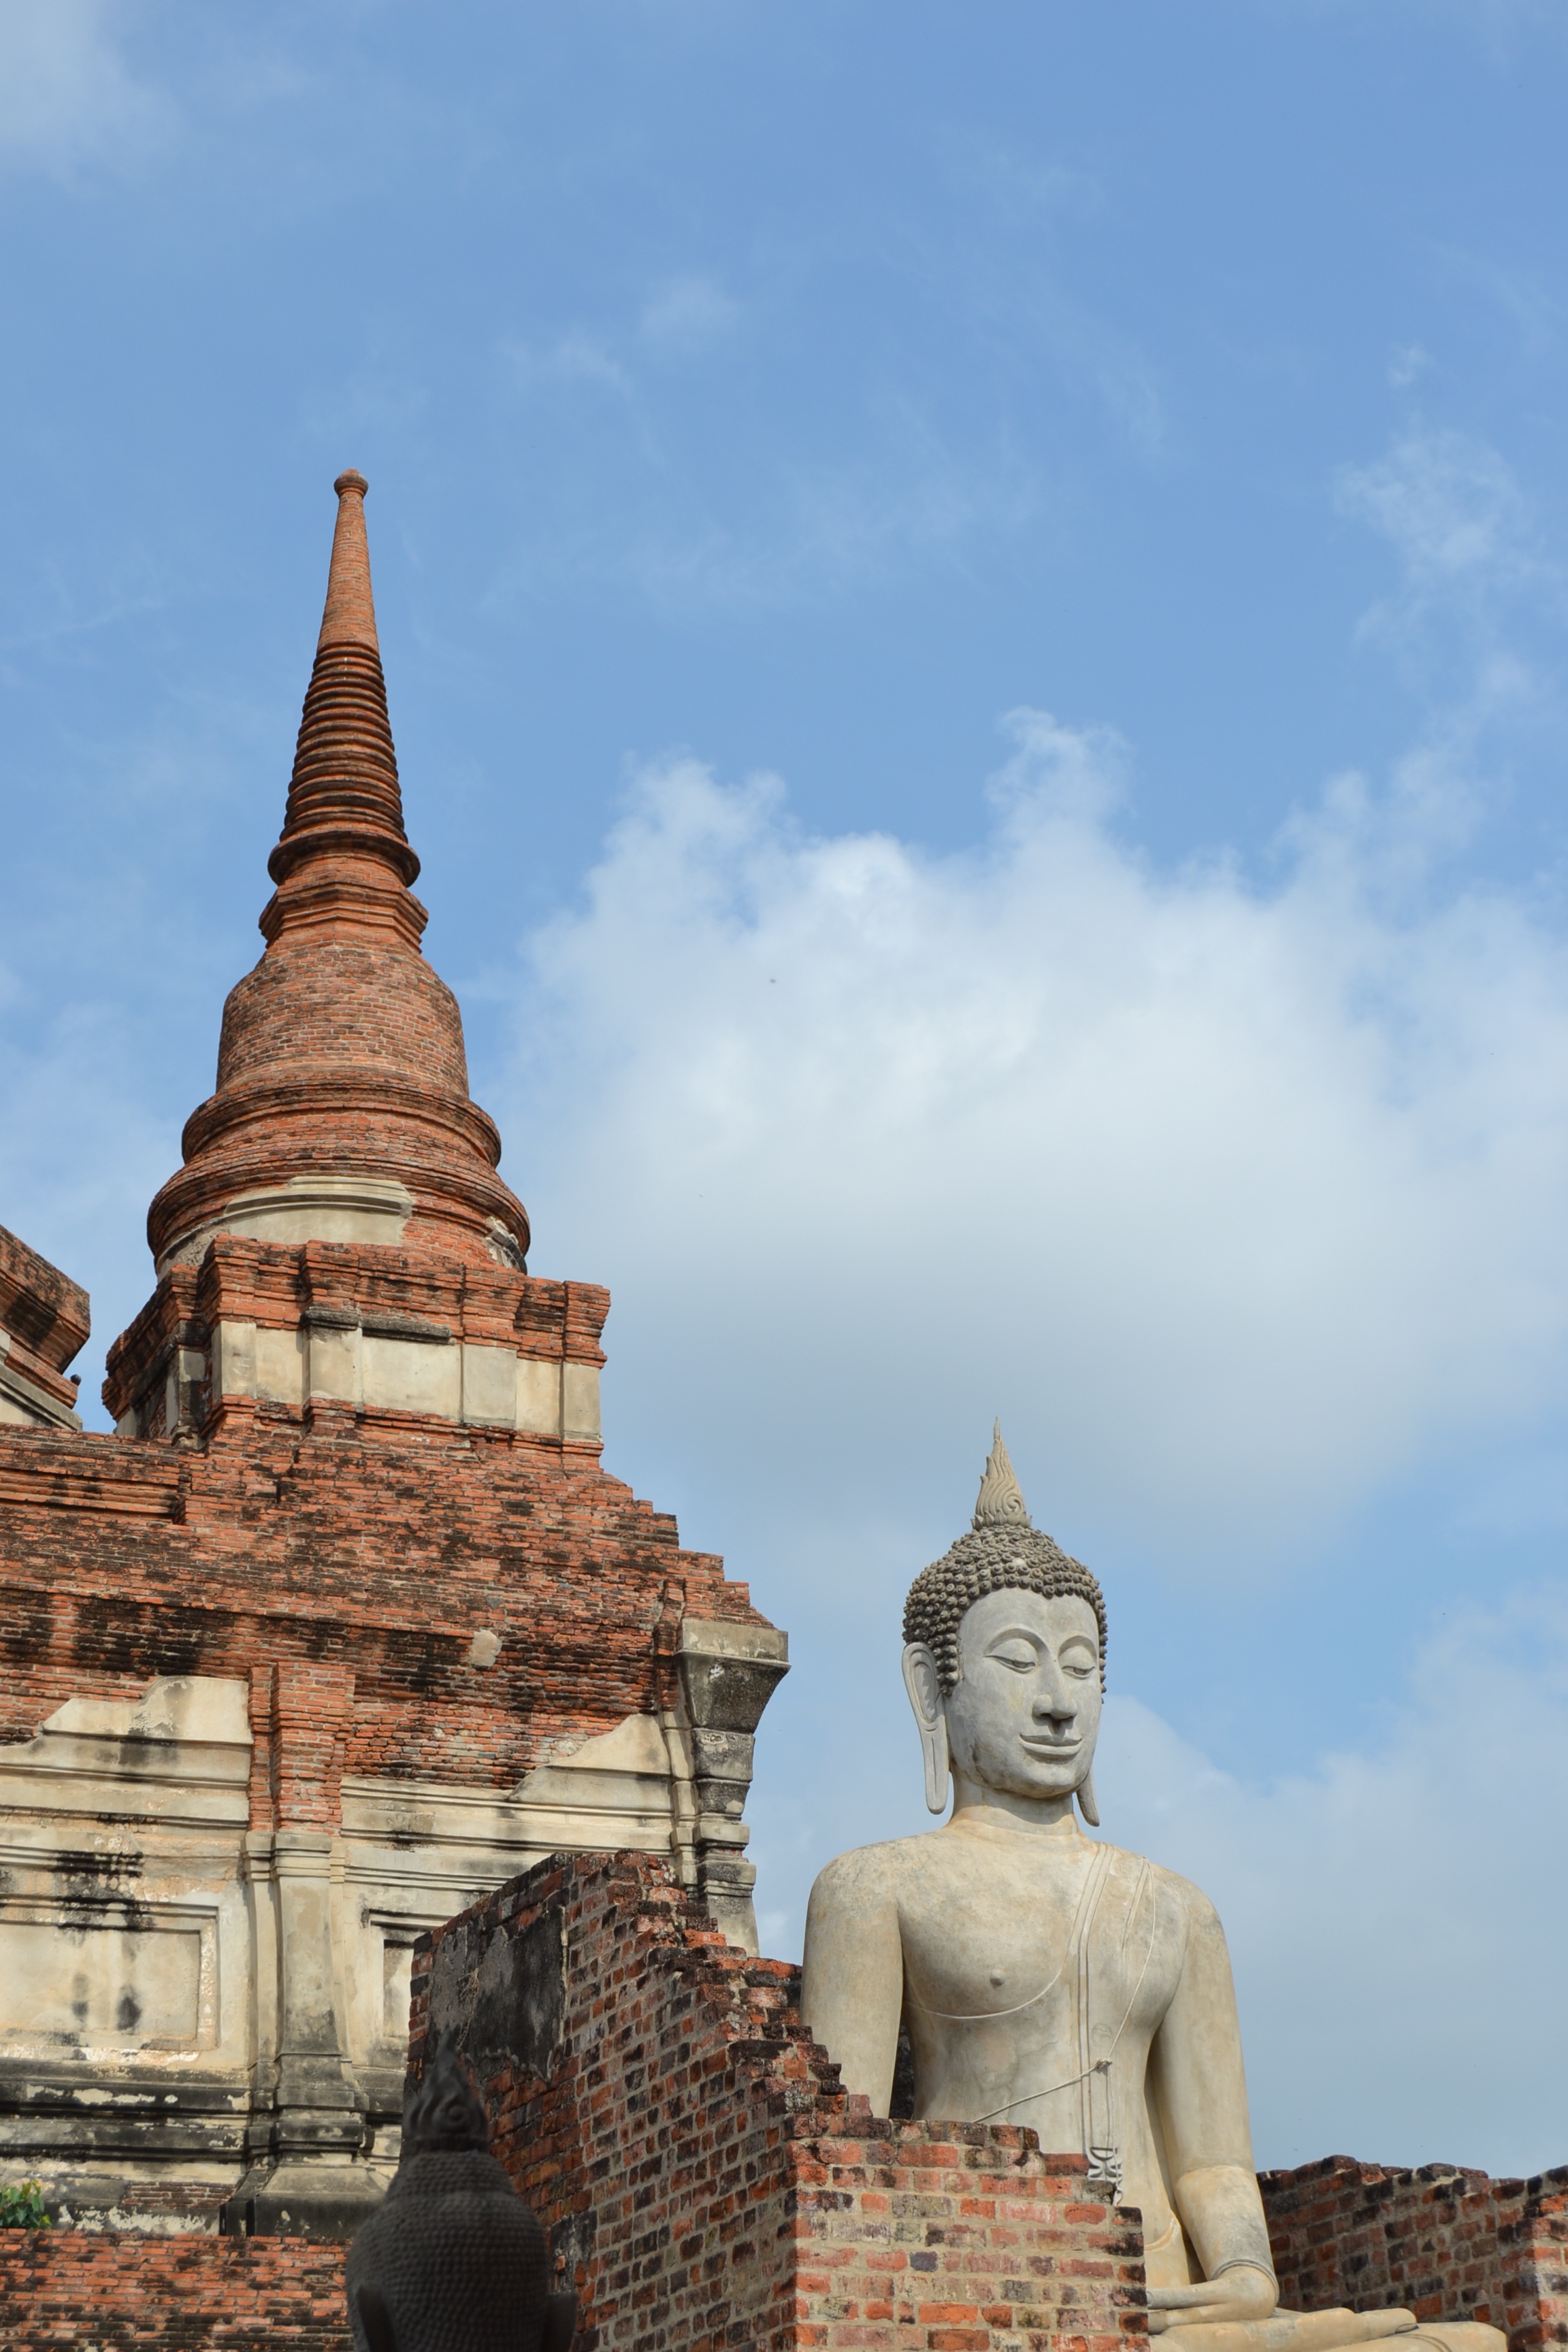
building, monument, travel, statue, tower, religion, landmark, tourism, place of worship, thailand, sculpture, temple, buddha, culture, sacred, eastern, carving, wat, ayutthaya, east, hindu temple, historic site, ancient history